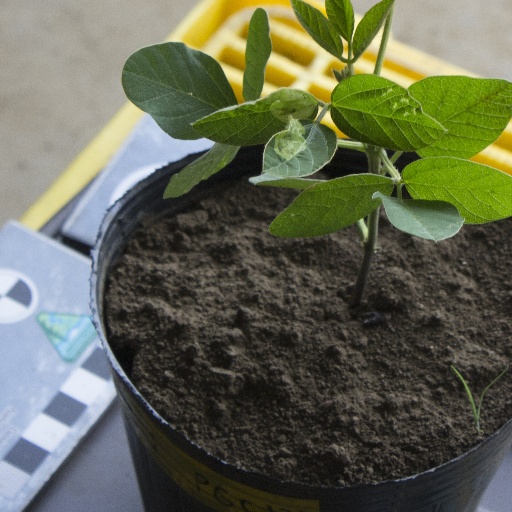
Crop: soybean